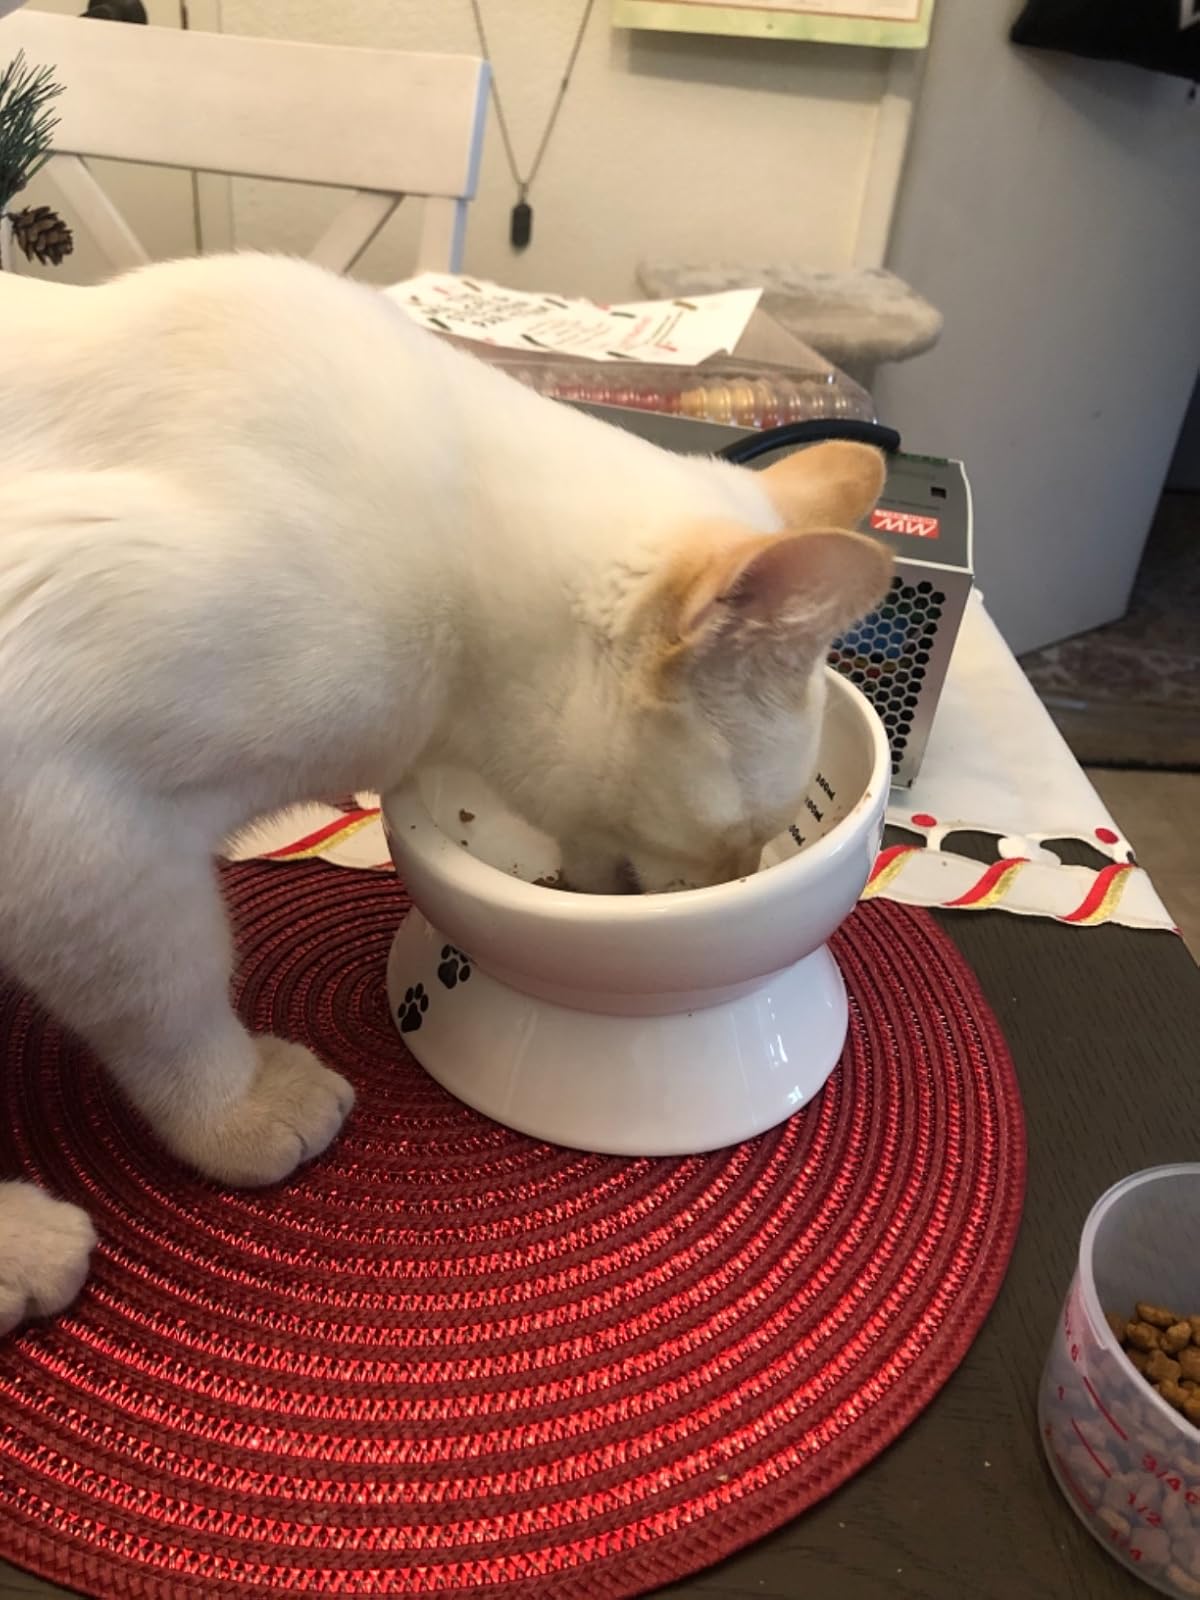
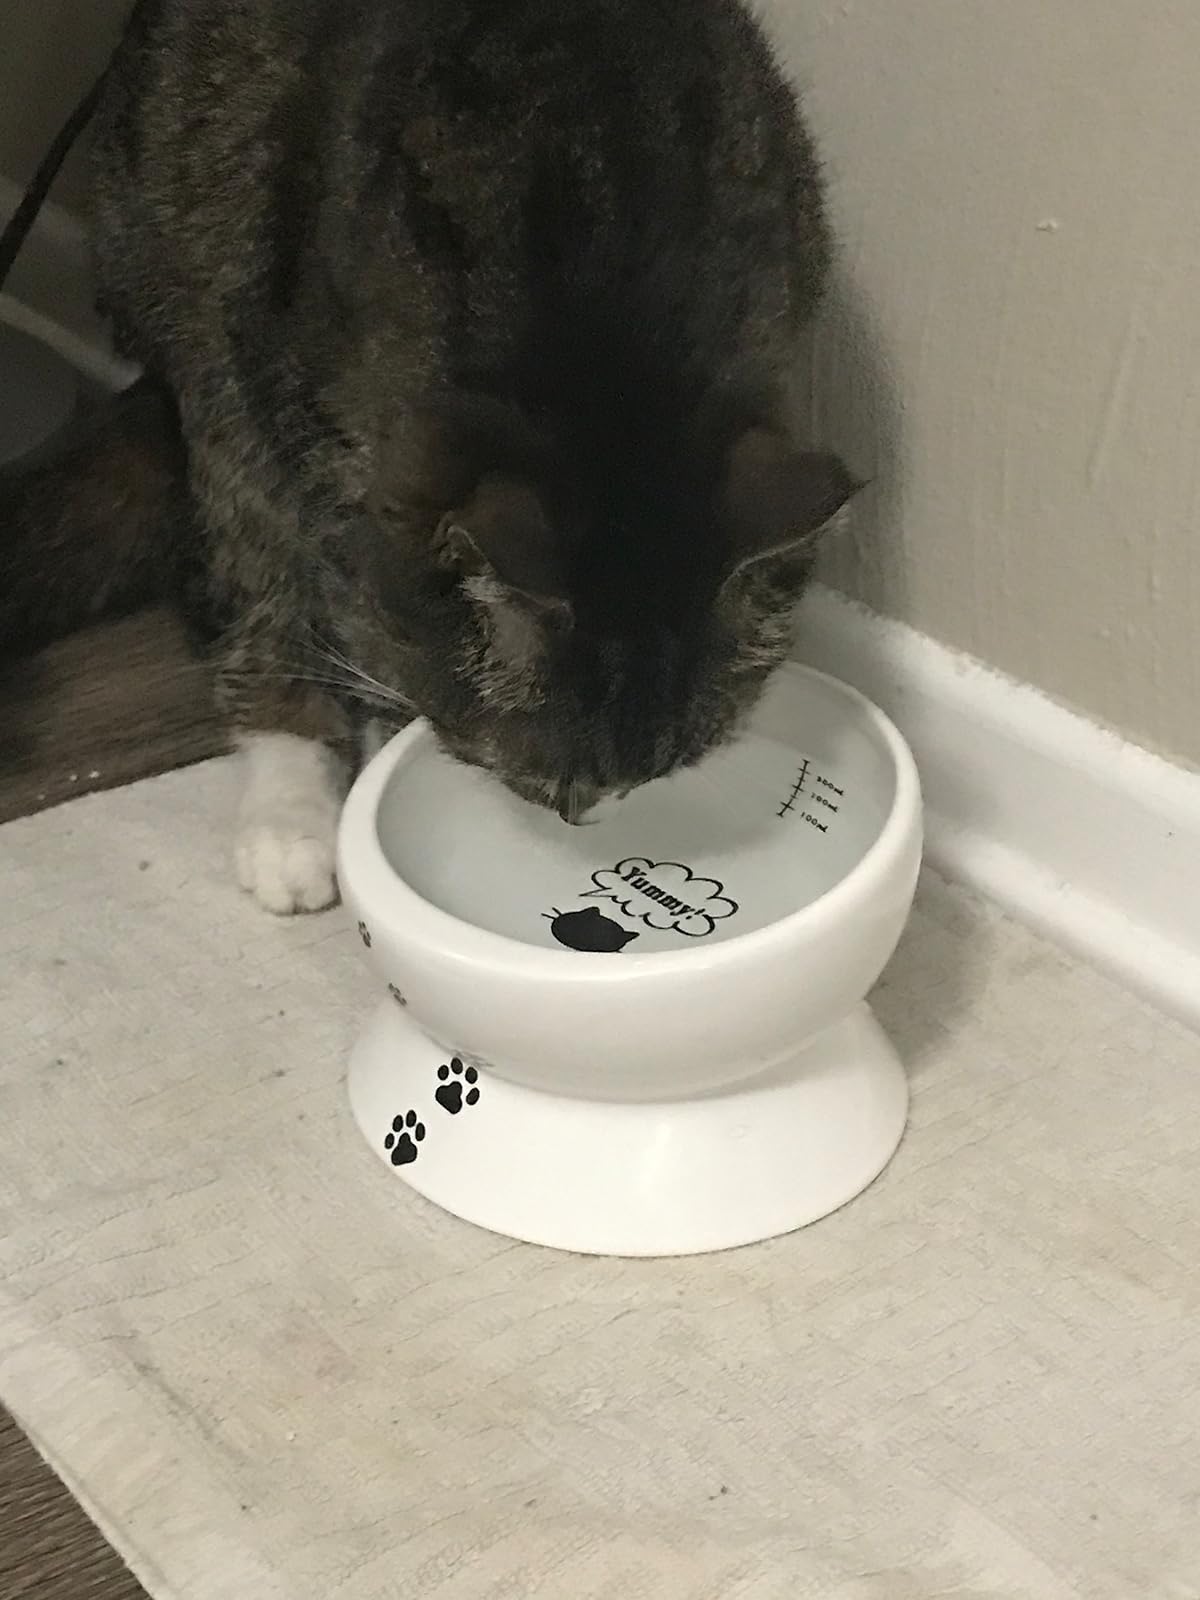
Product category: items_bowl
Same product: yes